1983 Soviet nuclear false alarm incident

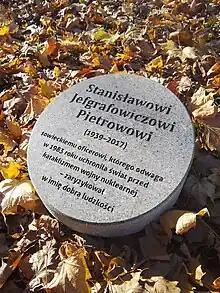
A memorial stone to Petrov in Warsaw, Poland, acknowledging his courage in the 1983 incident.

Petrov underwent intense questioning by his superiors about his actions. Initially, he was praised for his decision. General Yuri Votintsev, then commander of the Soviet Air Defense's Missile Defense Units, who was the first to hear Petrov's report of the incident (and the first to reveal it to the public in 1998), stated that Petrov's "correct actions" were "duly noted". Petrov himself stated he was initially praised by Votintsev and was promised a reward, but recalled that he was also reprimanded for improper filing of paperwork with the pretext that he had not described the incident in the military diary.